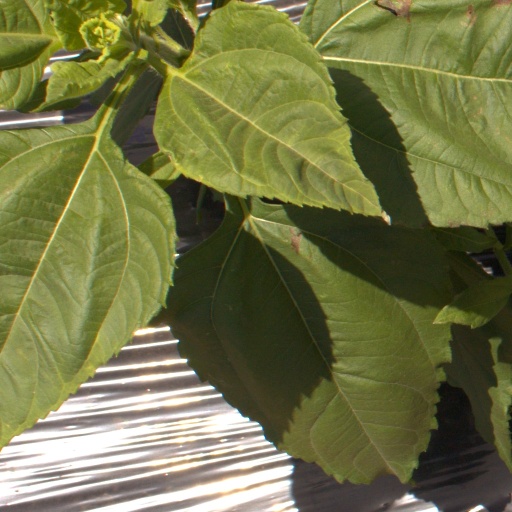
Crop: Jerusalem artichoke